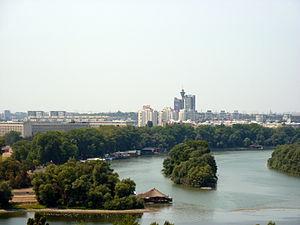
La petite Île de la Guerre est une île fluviale de Serbie située à 200 m du confluent de la Save et du Danube. Elle est rattachée à la municipalité urbaine de Zemun.